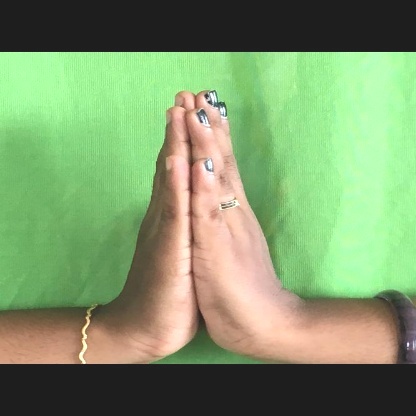
Mudra: Anjali